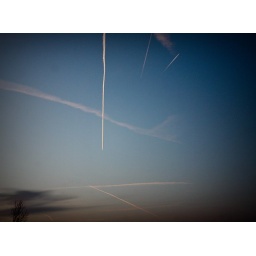
Those white lines are caused by airplanes buzzing by... Rush Hour in the sky.